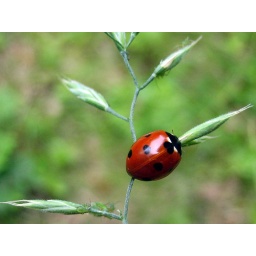
I was sitting in my back garden reading. I never leave the house without a camera so...